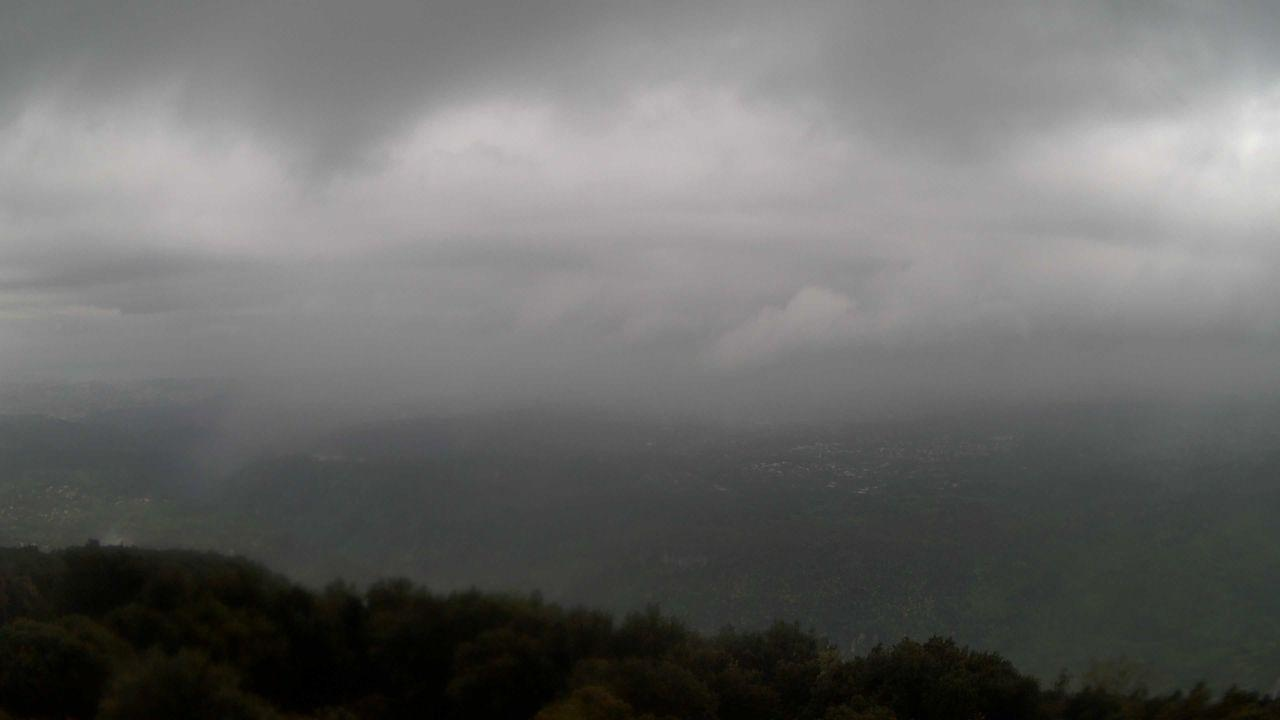
Fire: no
Smoke: no